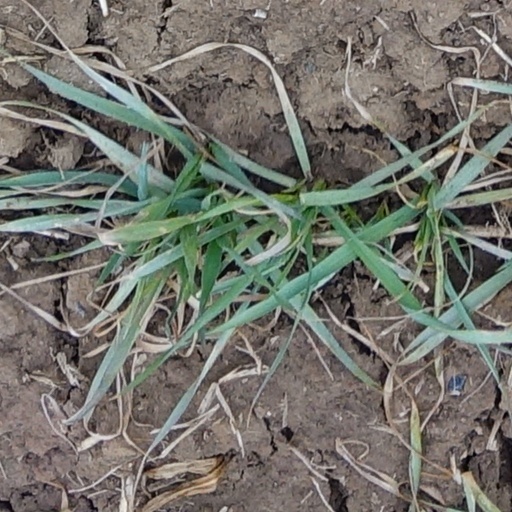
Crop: wheat